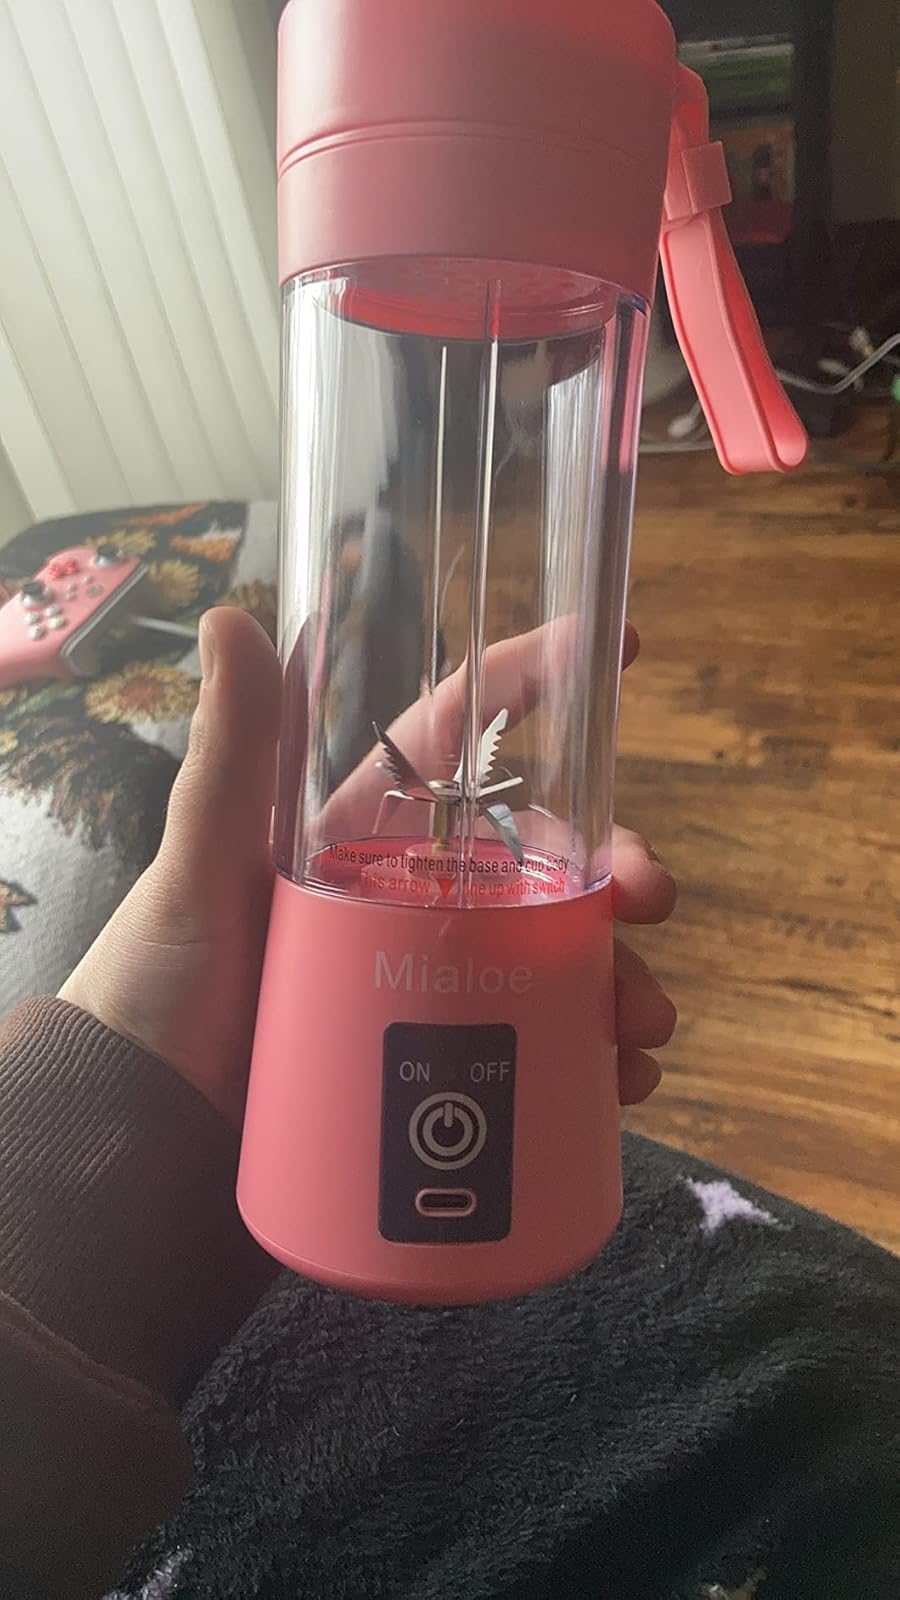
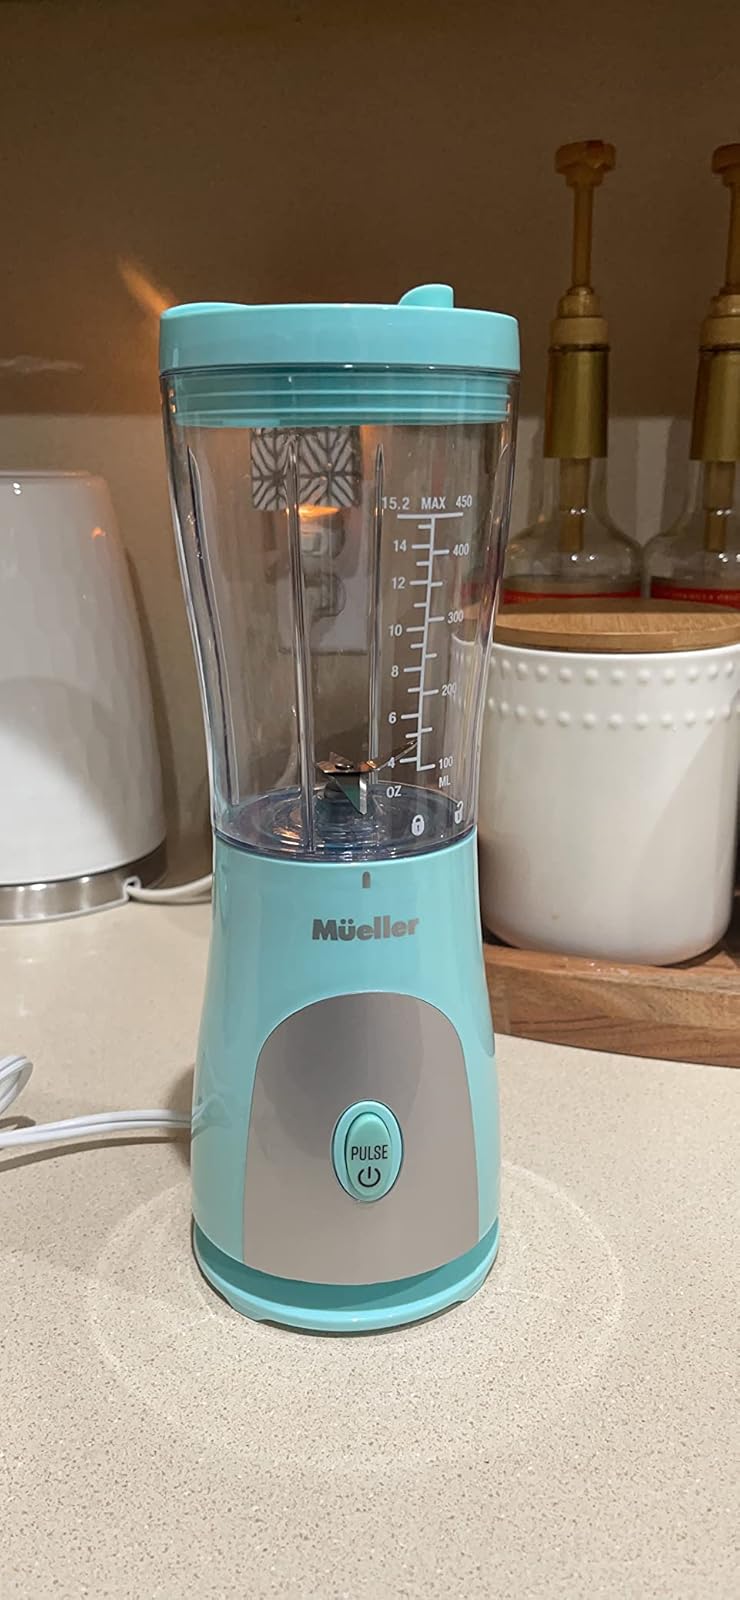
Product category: items_blender
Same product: no